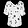
Label: Shirt